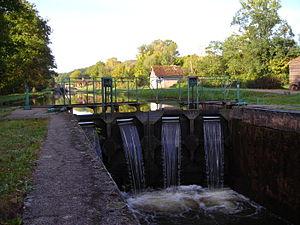
Ecluse n.16 de Sardy sur le versant Seine du canal du nivernais
Le canal du Nivernais est un canal entre le bassin de la Loire et celui de l'Yonne, entre Saint-Léger-des-Vignes, dans le département de la Nièvre, et Auxerre, préfecture du département de l'Yonne.
Sardy-lès-Épiry est une commune française située dans le département de la Nièvre, en région Bourgogne-Franche-Comté.